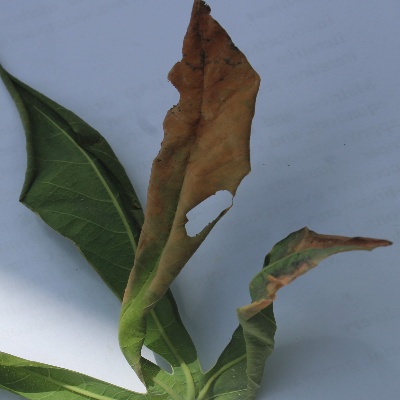
Crop: Cassava
Condition: bacterial blight